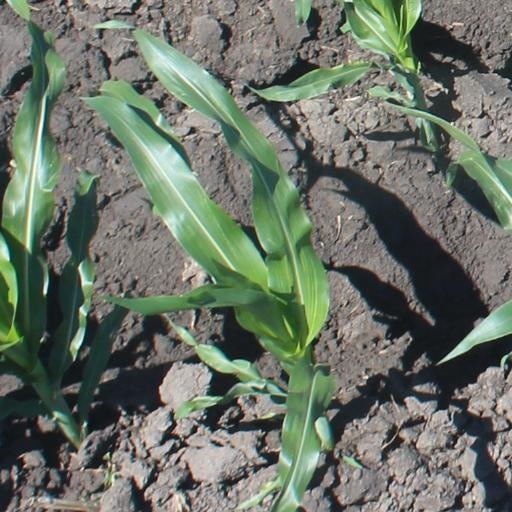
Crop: maize; corn